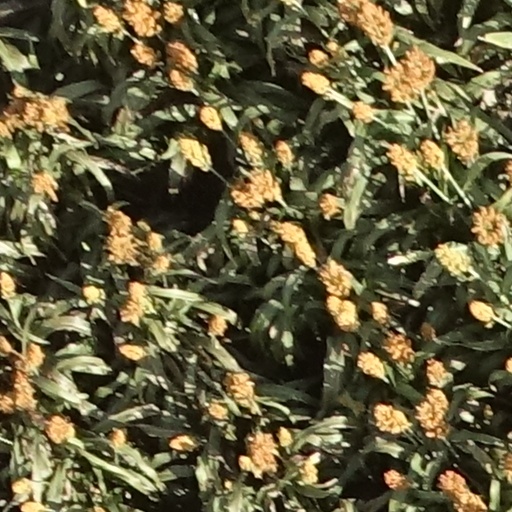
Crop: sorghum